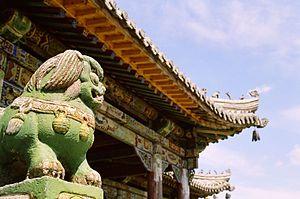
Le palais d'hiver du Bogdo Khan, ou Musée du palais du Bogdo Khan est un musée dans le Palais Vert du huitième Jebtsundamba Khutughtu, un chef religieux Bouddhiste qui fut proclamé Bogdo Khan, ou empereur de Mongolie, le 29 décembre 1911. En plus d'être le plus ancien musée de Mongolie, il est également considéré comme étant celui ayant la plus grande collection d’œuvres d'art du pays. Il est aussi le seul des quatre palais du Khan à ne pas avoir été détruit.